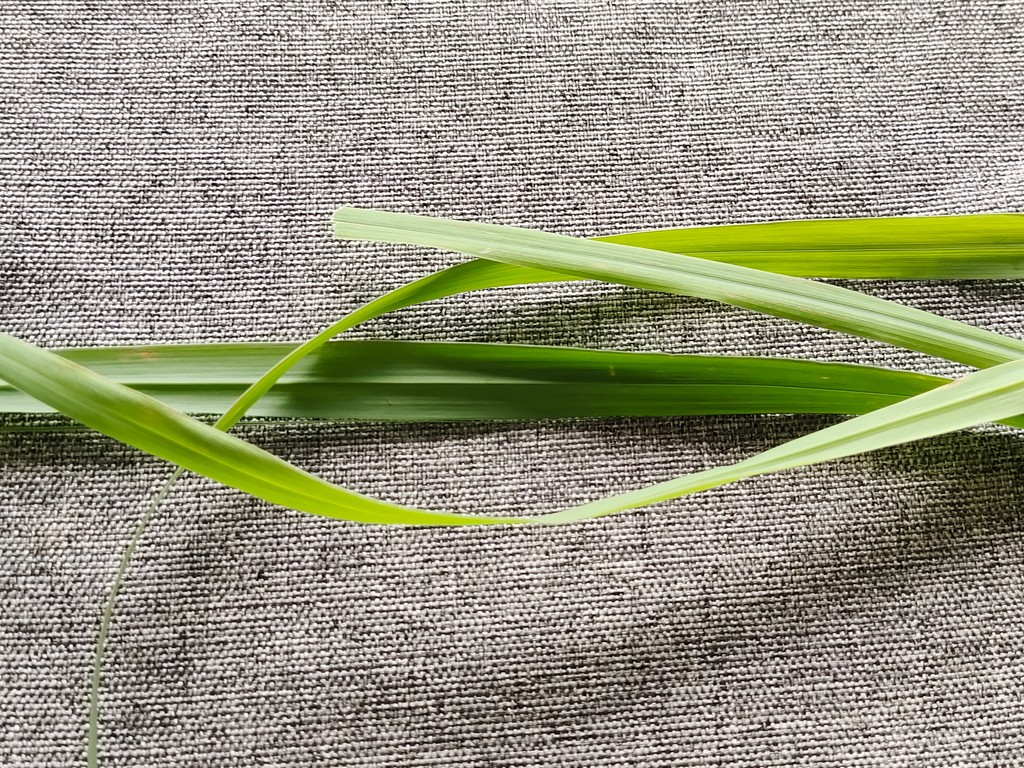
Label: Healthy